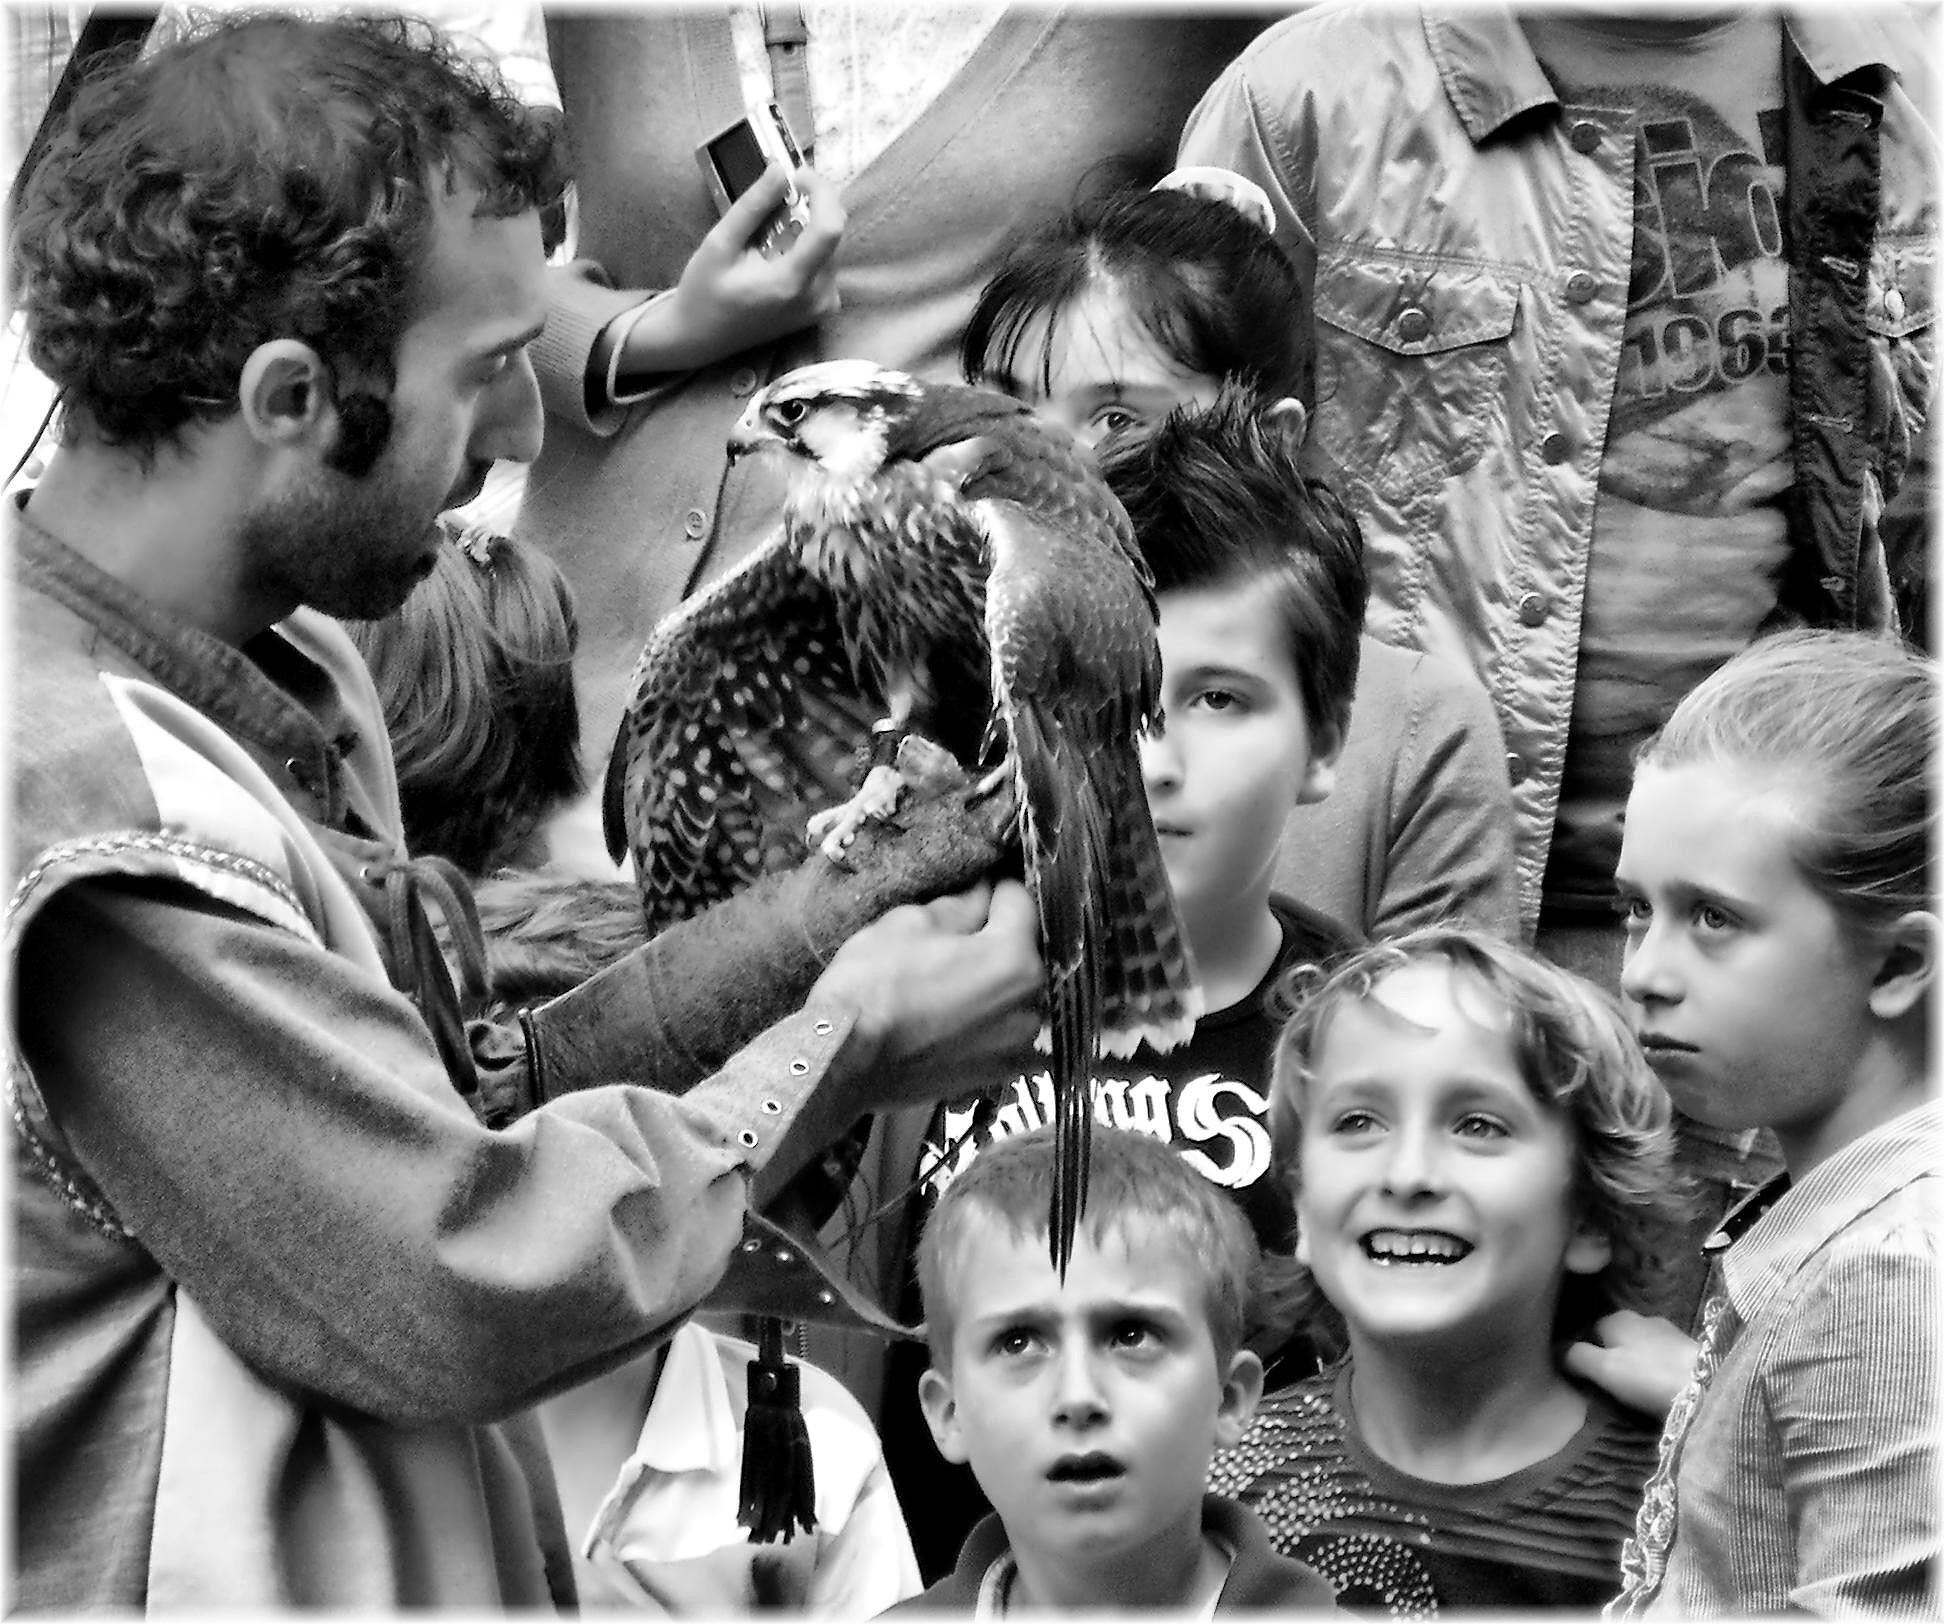
person, black and white, people, photography, crowd, child, monochrome, bw, family, medieval, spain, aves, photograph, gente, galicia, blancoynegro, mygearandme, feria, bn, espana, monocromo, blackwhitephotos, galiza, feira, culleredo, cetreria, provinciacoru a, oburgo, monochrome photography, portrait photography